Stockport Branch Canal

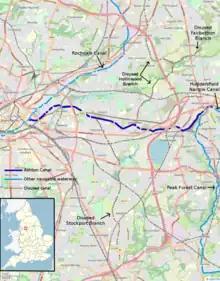
Map of Ashton Canal and its branches

The canal began to decline as a result of competition from railways and roads, and was described as derelict as early as 1922.